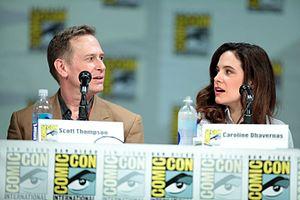
Caroline Dhavernas, née le 15 mai 1978 à Montréal, au Québec, est une actrice canadienne.